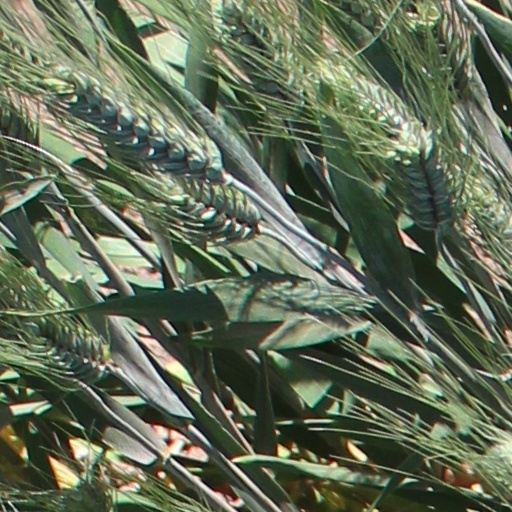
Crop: wheat